Eric Bieniemy

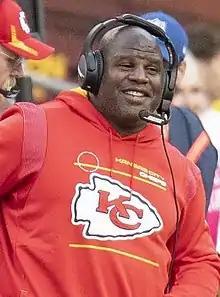
Bieniemy with the Kansas City Chiefs in 2021

Eric M. Bieniemy Jr. (born August 15, 1969) is an American professional football coach and former running back who is the running backs coach for the Chicago Bears of the National Football League (NFL). He played college football for the Colorado Buffaloes and is their all-time leader in rushing yards (3,940) and touchdowns (42). Bieniemy was also named a unanimous All-American and finished third in Heisman Trophy voting during their 1990 national championship season.